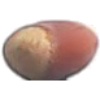
Label: hazelnut